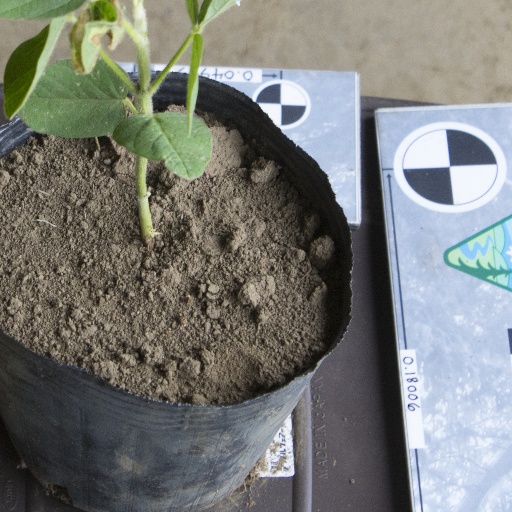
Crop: soybean